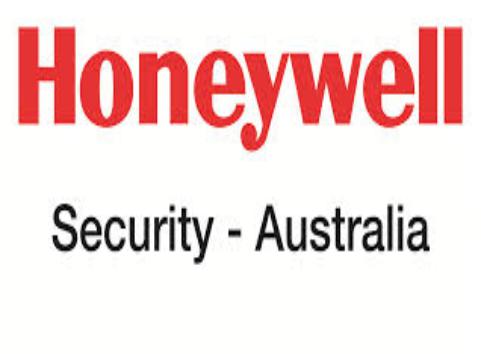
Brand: Honeywell
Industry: Necessities